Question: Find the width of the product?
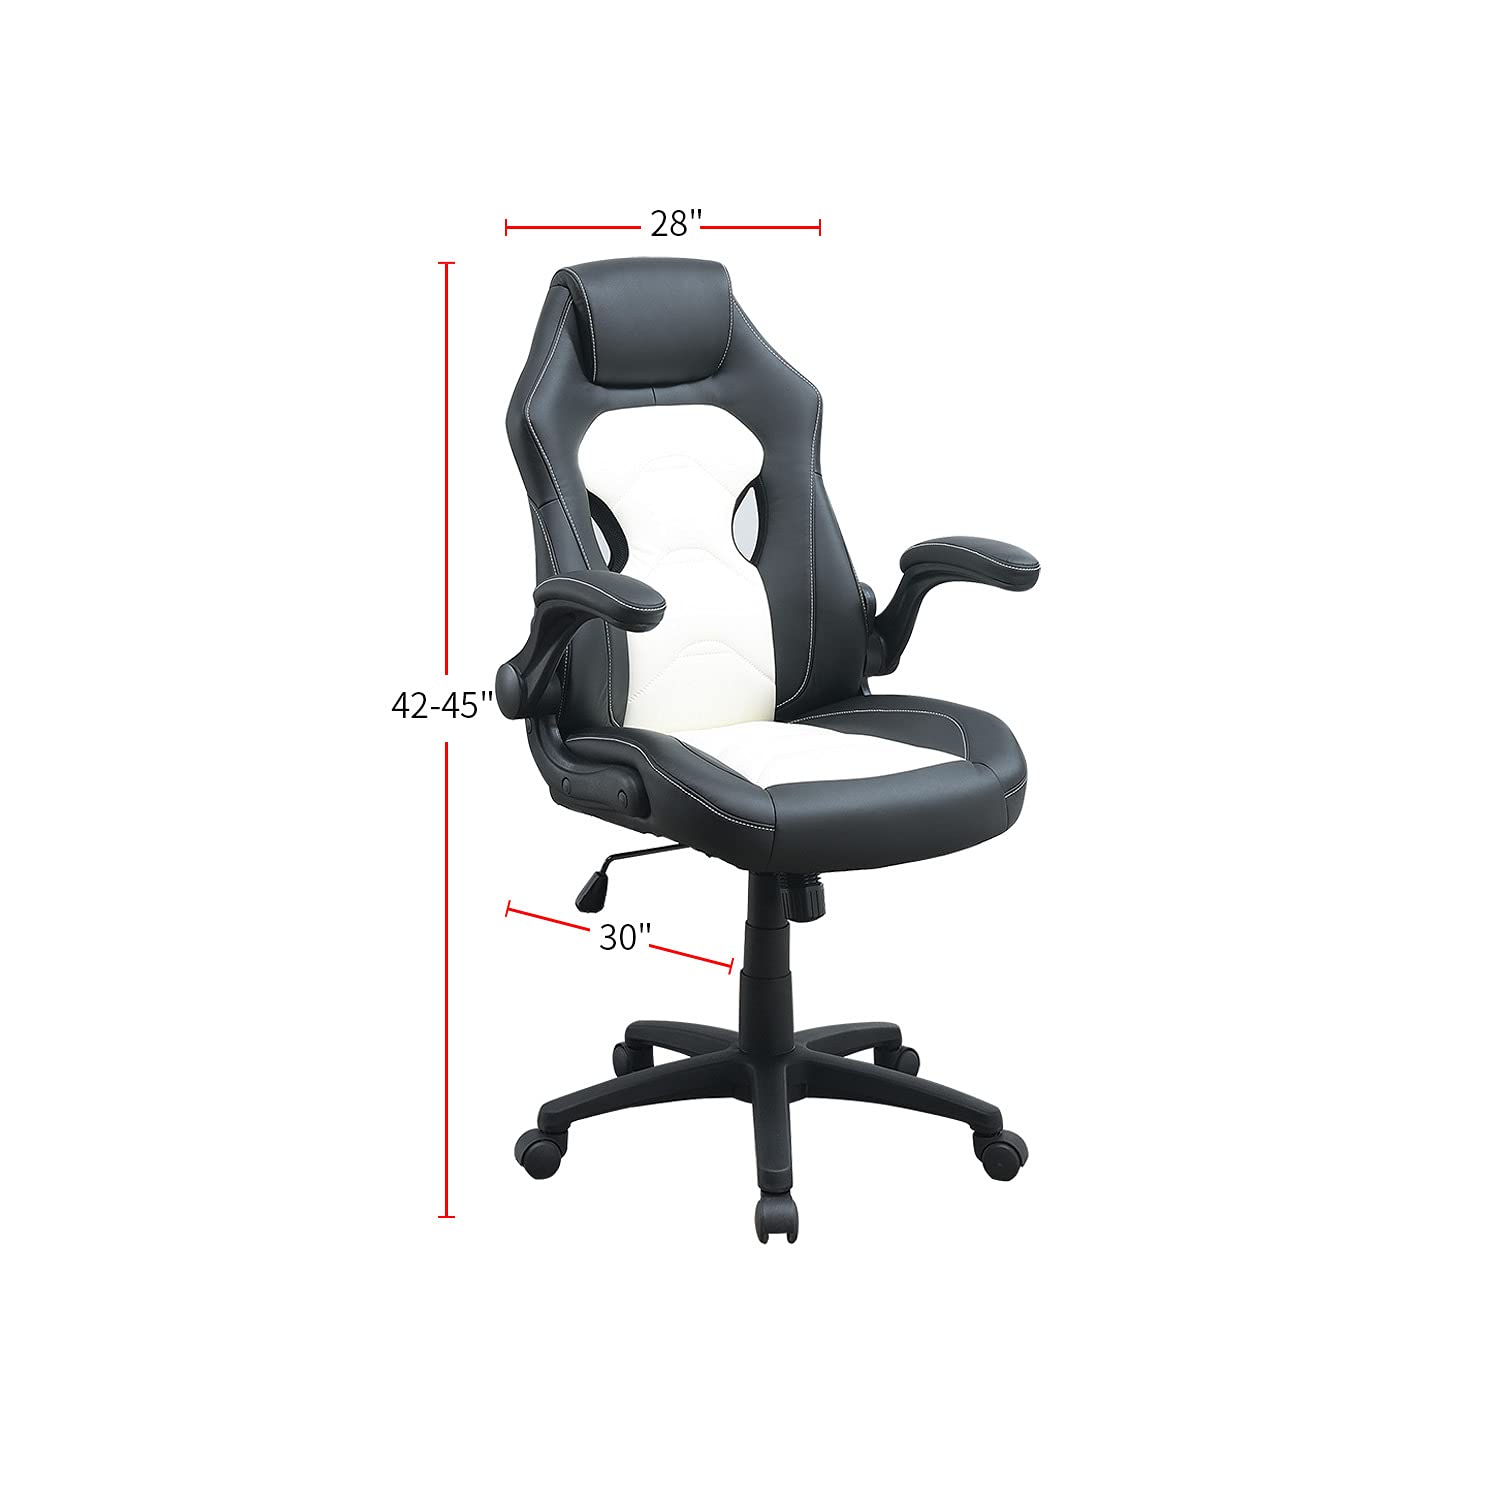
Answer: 28.0 inch